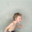
Label: boy